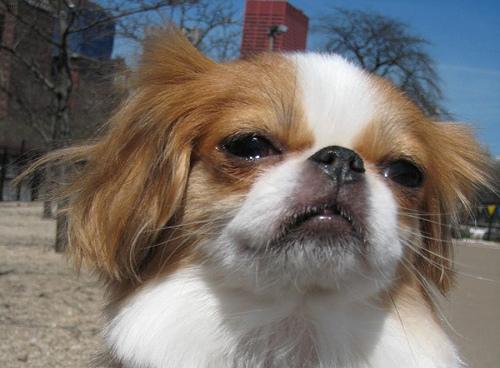
Breed: japanese chin